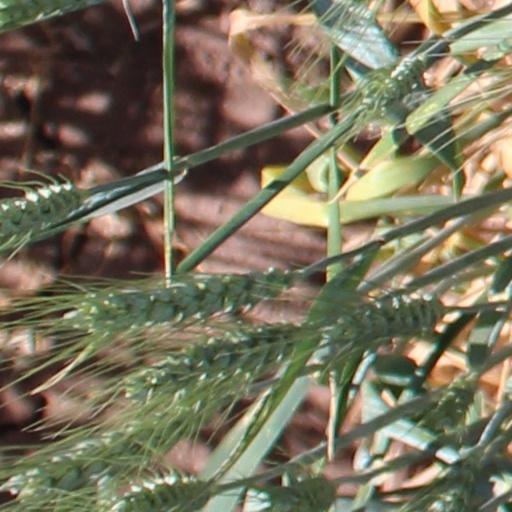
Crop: wheat